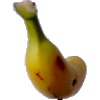
Label: banana_lady_finger